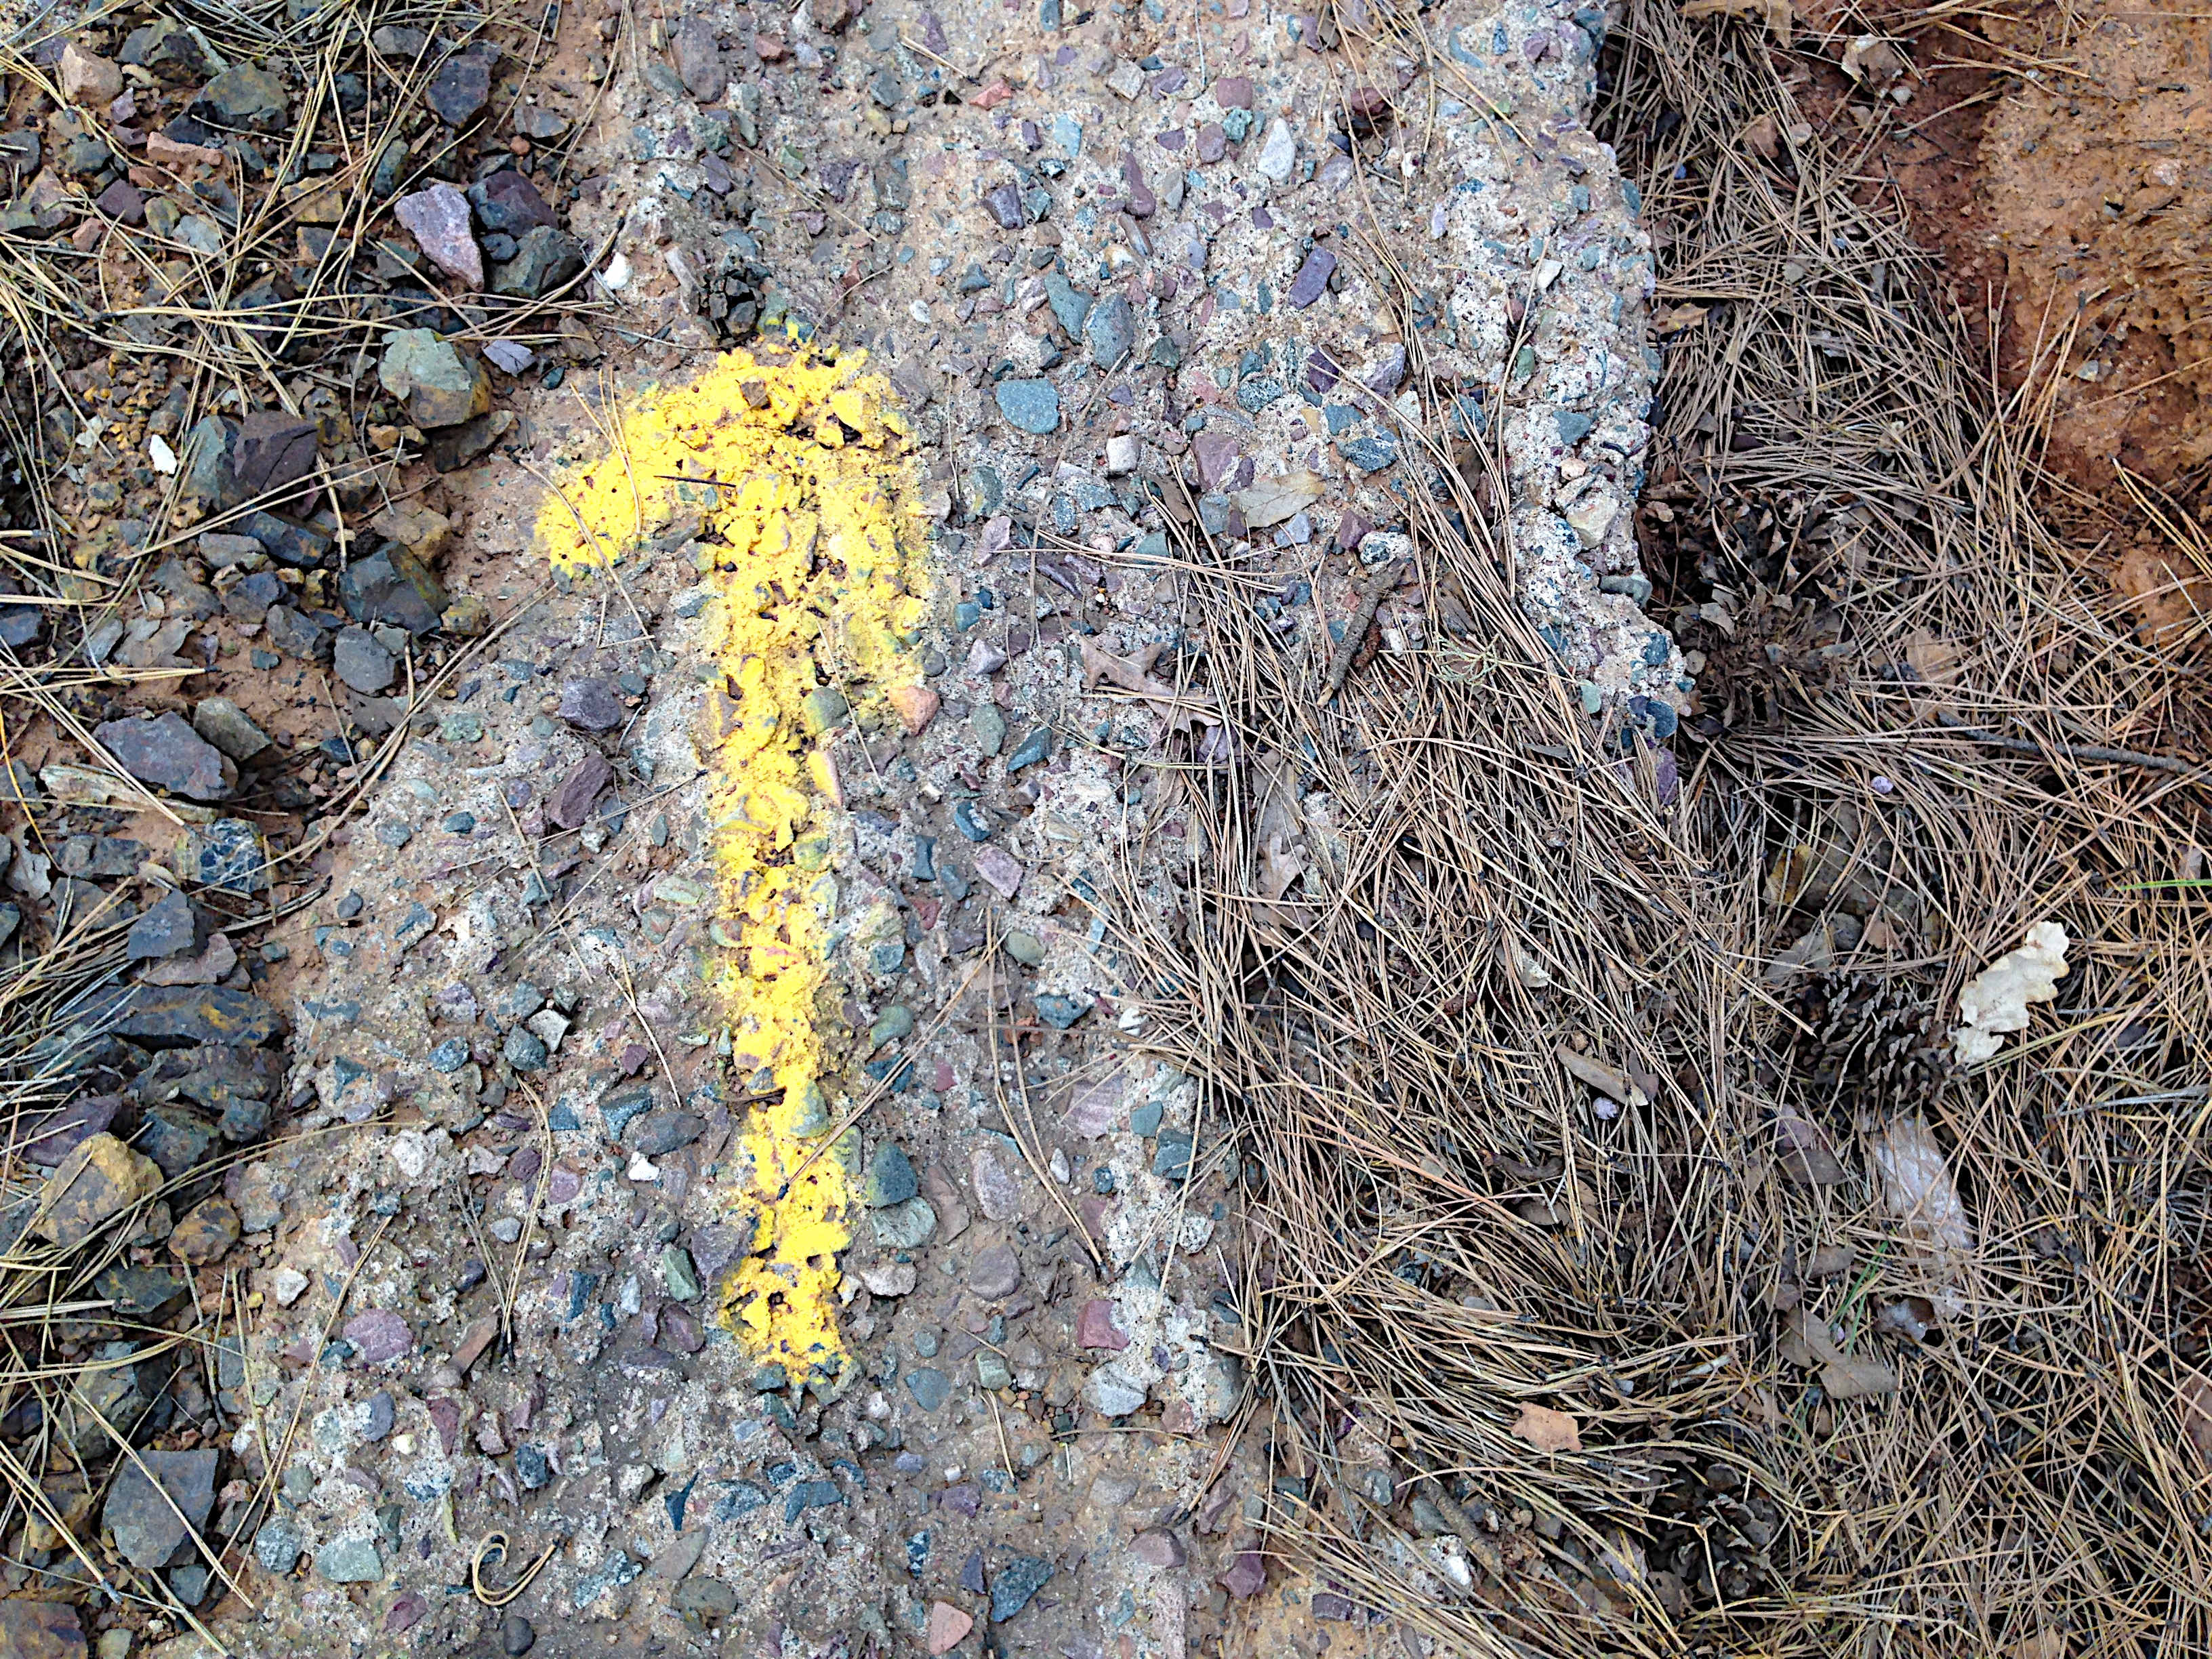
leaf, flower, wildlife, soil, flora, fauna, cool image, geology